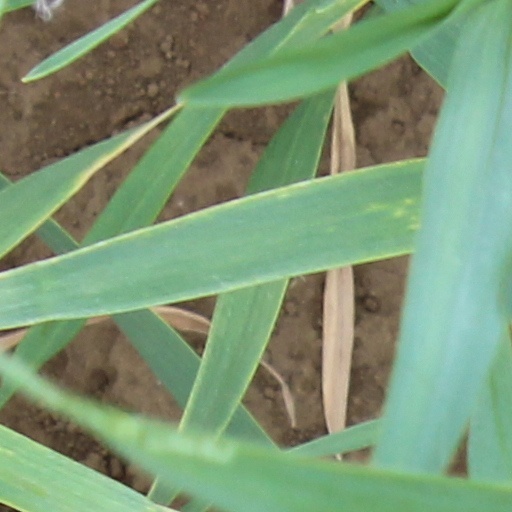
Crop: wheat